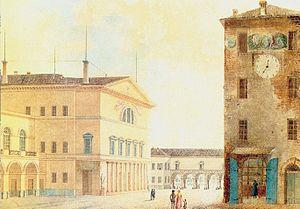
Représentation du Teatro Regio de Parme
Le Teatro Regio de Parme est un opéra du XIXᵉ siècle, initialement dénommé Nuovo Teatro Ducale. Il est le plus prestigieux des douze théâtres de la ville, l'un des plus célèbres théâtres lyriques d'Italie et symbolise la passion des Parmesans pour la musique.
Marie-Louise Léopoldine Françoise Thérèse Josèphe Lucie de Habsbourg-Lorraine, archiduchesse d'Autriche, princesse de Hongrie et de Bohême, née le 12 décembre 1791 à Vienne et morte le 17 décembre 1847 à Parme, est impératrice des Français de 1810 à 1814, puis duchesse de Parme, Plaisance et Guastalla jusqu'en 1847.
Le duché de Parme et Plaisance est un ancien État italien, créé en 1545 par le pape Paul III Farnèse au profit de son fils Pierre-Louis. Il a le statut de fief impérial, dit fief latin. De 1748 à 1802, puis de 1815 à 1847, le duché de Parme et Plaisance est augmenté du duché de Guastalla